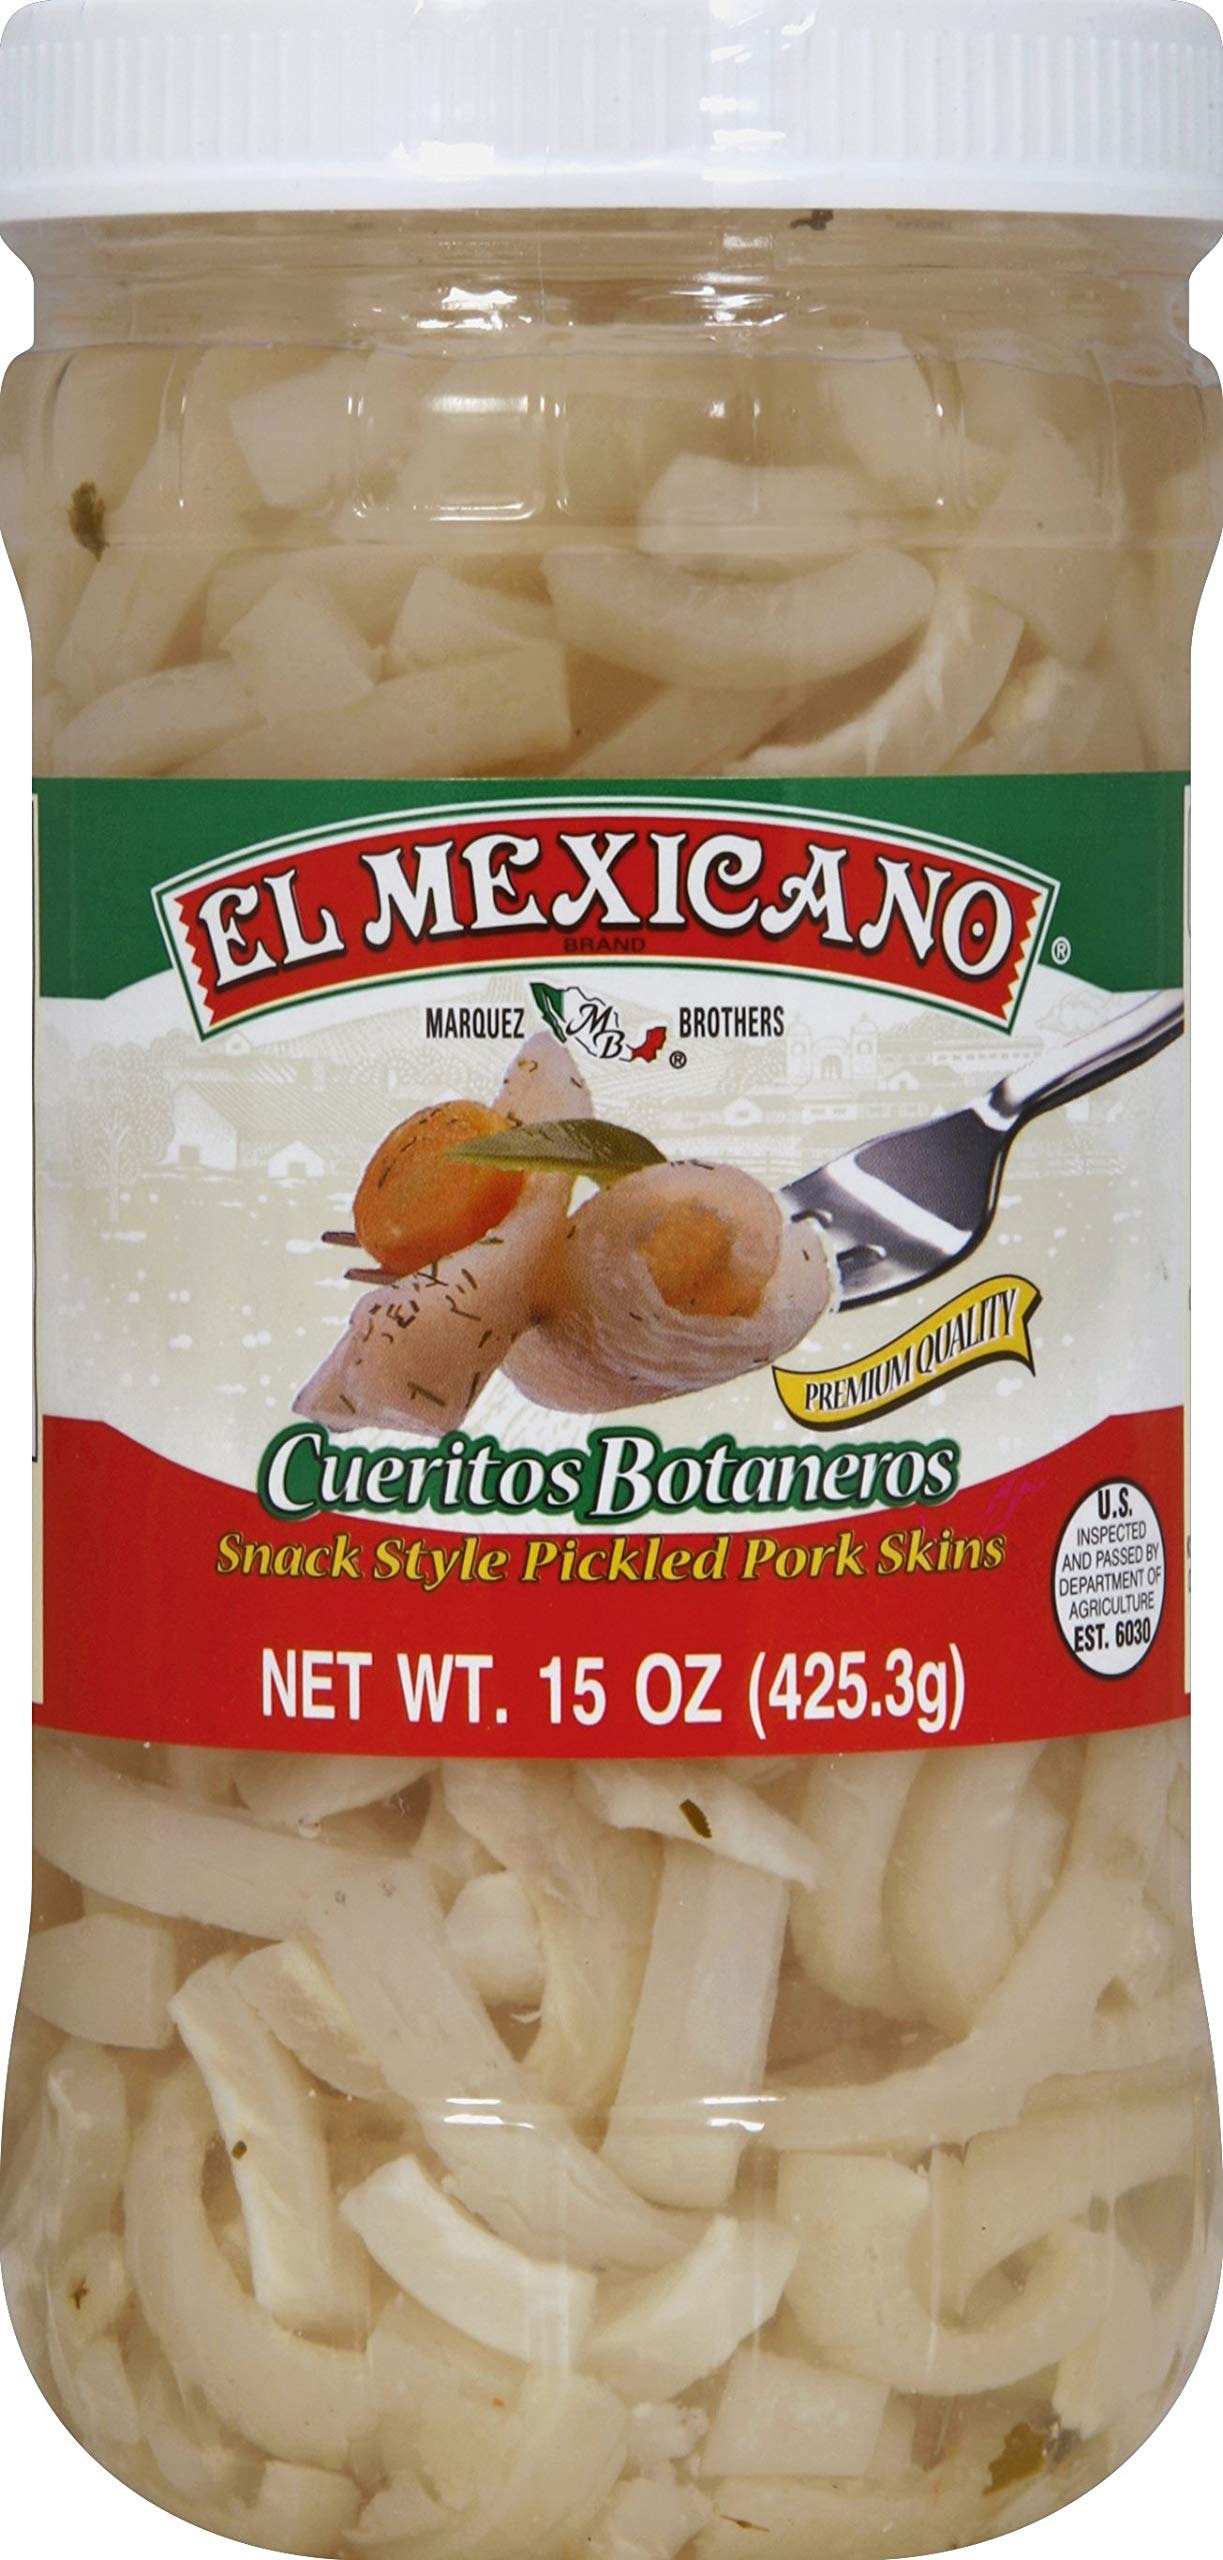
Item Name: El Mexicano Pickled Pork Skins 15 Oz
Product Description: Pork Gravies
Value: 15.0
Unit: Ounce

Price: 6.17